Appar

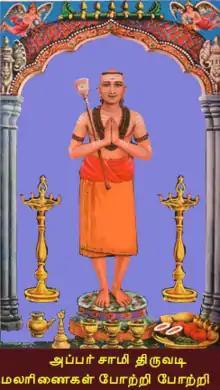
Appar

Appar, also referred to as Tirunavukkaracar or Navukkarasar, was a seventh-century Tamil Shaiva poet-saint. Born in a peasant Shaiva family, raised as an orphan by his sister, he lived about 80 years and is generally placed sometime between 570 and 650 CE. Appar composed 4,900 devotional hymns to the god Shiva, out of which 313 have survived and are now canonized as the 4th to 6th volumes of "Tirumurai". One of the most prominent of the sixty-three revered Nayanars, he was an older contemporary of Sambandar.